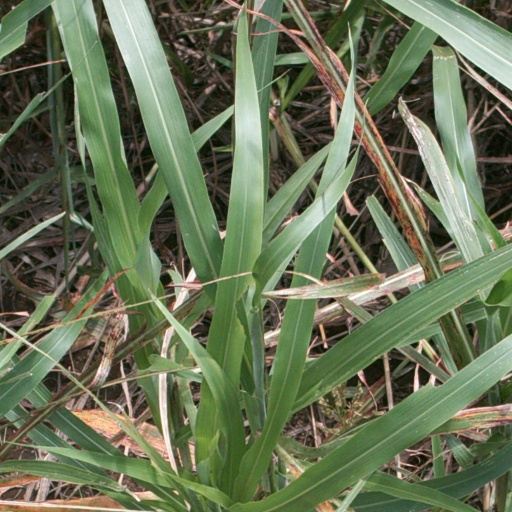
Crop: sorghum